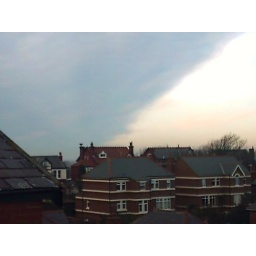
A room with a view...from my window a dark cloud over Southport, UK